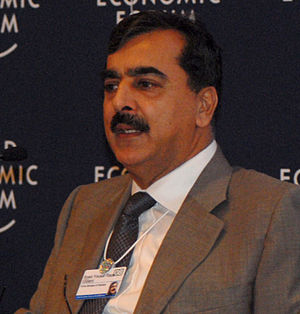
Pakistans premierministre / Pakistans premierministre fra 1947 til i dag
"Pakistans premierminister Urdu وزیر اعظم = Wazir-e- Azam, der betyder ""Øverste Minister"", er Pakistans regeringsleder.